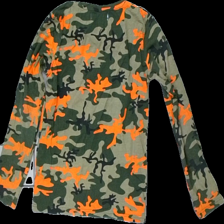
View: back
Type: Top
Category: Children
Brand: Missing
Colors: Green, Orange, Black, Multicolor
Material: ?
Pattern: Other
Cut: Regular
Season: All
Holes: Major
Damage: hål nacke
Damage location: top center
Damage 2 location: bottom center
Damage 3 location: bottom left
Price range: <50
Recommended usage: Export
Description: camouflage mönstrad långärmad tröja med text fram, hål i nacke